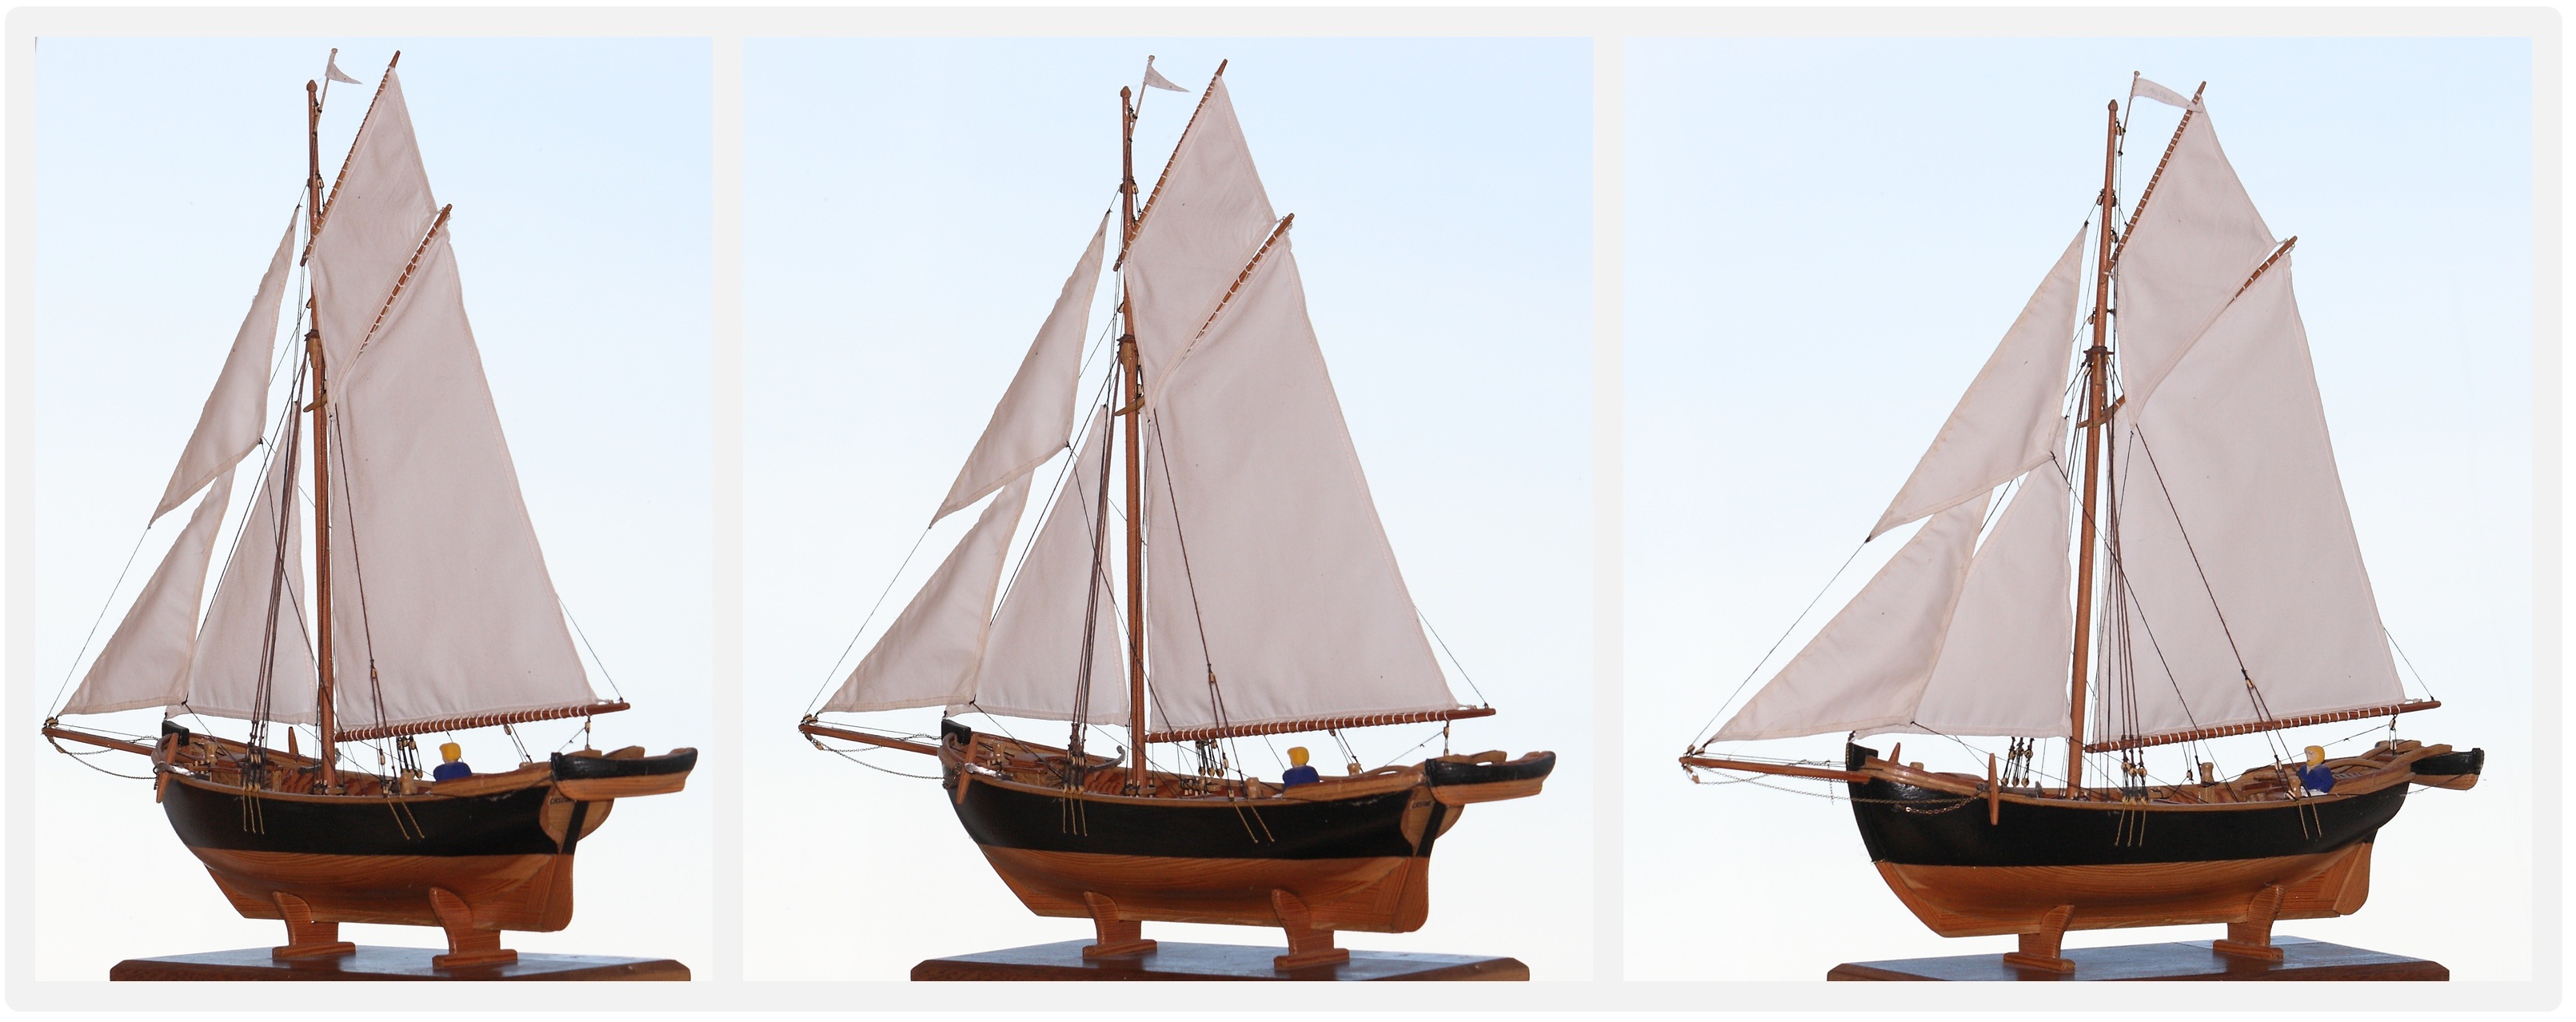
boat, ship, vehicle, mast, sailboat, sail, denmark, handmade, shipping, watercraft, schooner, windjammer, hobby, brig, maritim, sailing ship, castor, galeas, tall ship, galleon, full rigged ship, ship of the line, caravel, brigantine, lugger, fluyt, barquentine, carrack, manila galleon, sloop of war